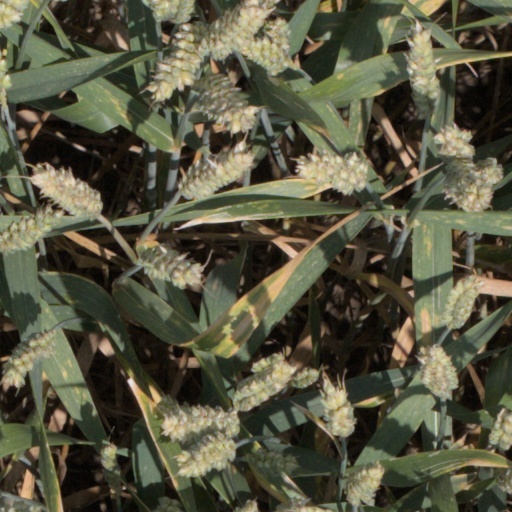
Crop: wheat